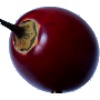
Label: Tamarillo 1